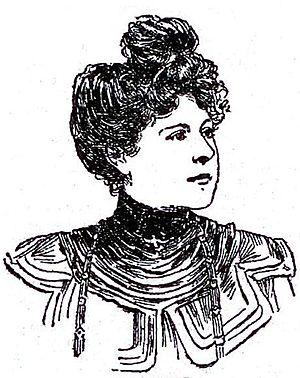
Portrait de Clotilde Ozouf Reine des Reines de Paris 1900
Clotilde Ozouf est une jeune fille originaire de Baudreville élue Reine des Reines de Paris pour la Mi-Carême 1900.